The Boston Globe

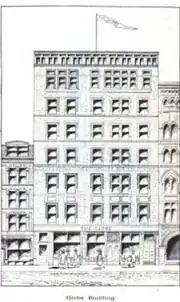
The old "Globe" headquarters 244 on Washington Street in Boston

In 1912, the "Globe" was one of a cooperative of four newspapers, including the "Chicago Daily News", "The New York Globe", and the "Philadelphia Bulletin", to form the Associated Newspapers syndicate.